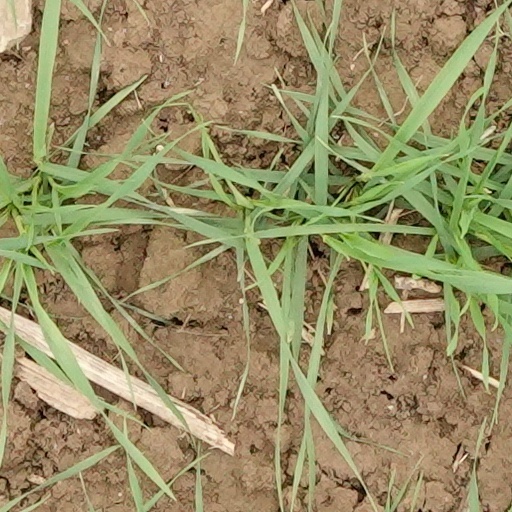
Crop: wheat